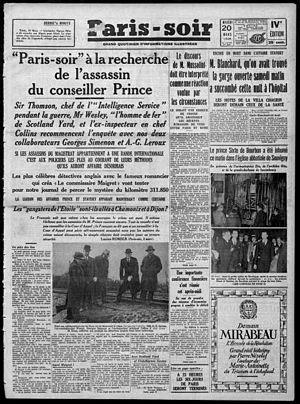
Le premier article annonçant l'enquête menée par Georges Simenon sur l'affaire Prince, pour le journal Paris-Soir, le 20 mars 1934. Au fil de cette série d'une vingtaine d'articles rendant compte de son enquête dans le ""milieu de l'Étoile"", Simenon s'y ridiculisa en se laissant berner par un truand, Gaëtan de Lussats."
Pierre Bonny, né le 25 janvier 1895 à Bordeaux et fusillé le 26 décembre 1944 au fort de Montrouge lors de l'épuration, est un policier français devenu célèbre durant l'entre-deux-guerres, au sein de la Sûreté générale : son nom est d'abord associé à de retentissantes affaires criminelles et politico-financières, dont beaucoup ont été oubliées depuis tandis que d'autres, telles les affaires Seznec, Stavisky et Prince, ont marqué les mémoires.